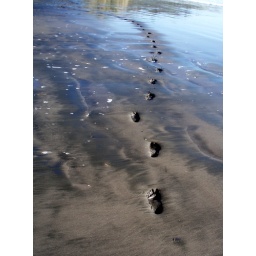
Footprints on a black sand beach in Raglan. The softest, most comfortable sand I have ever walked on.